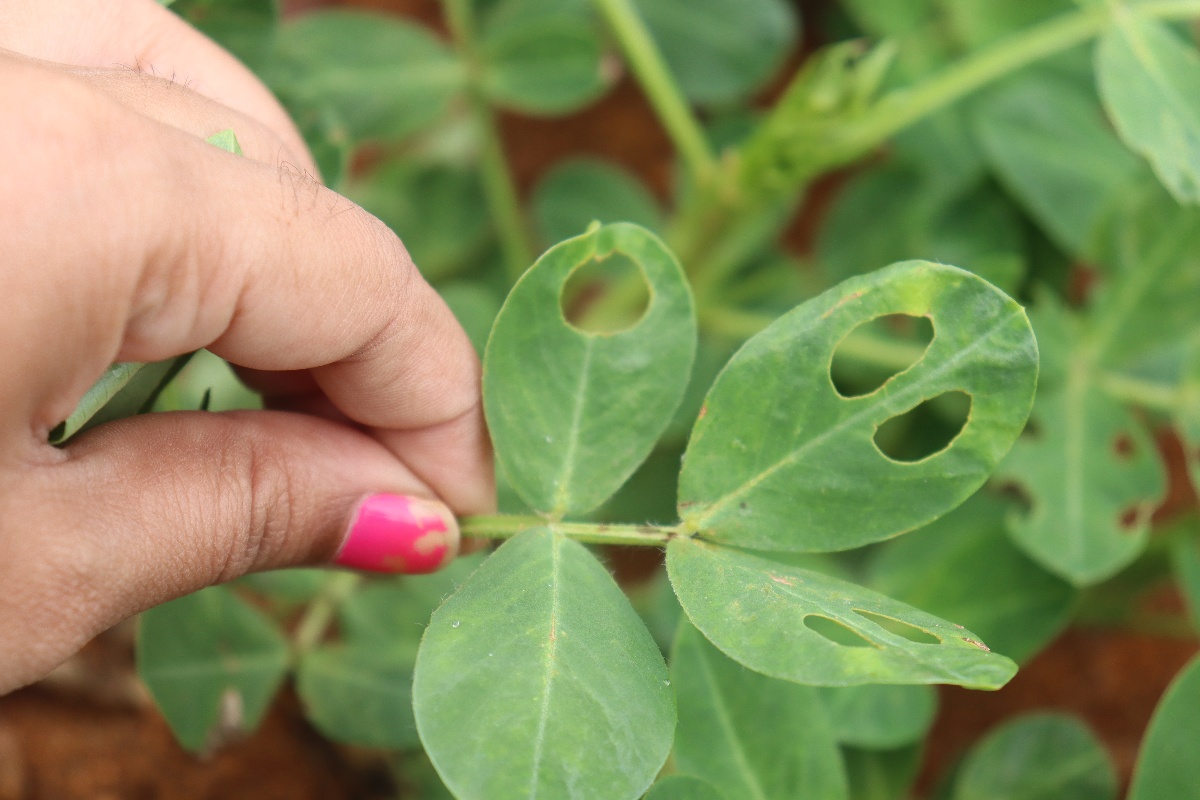
Label: healthy leaf